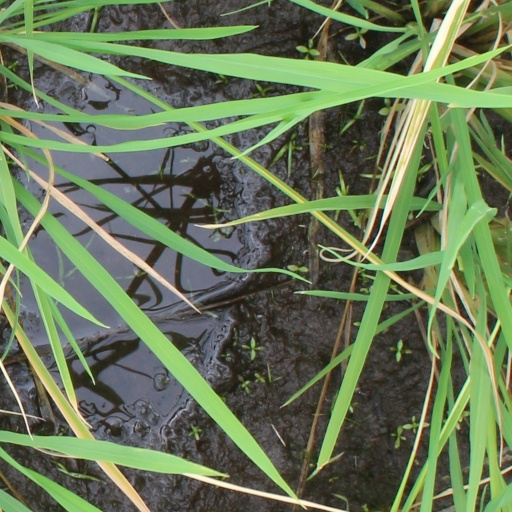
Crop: rice